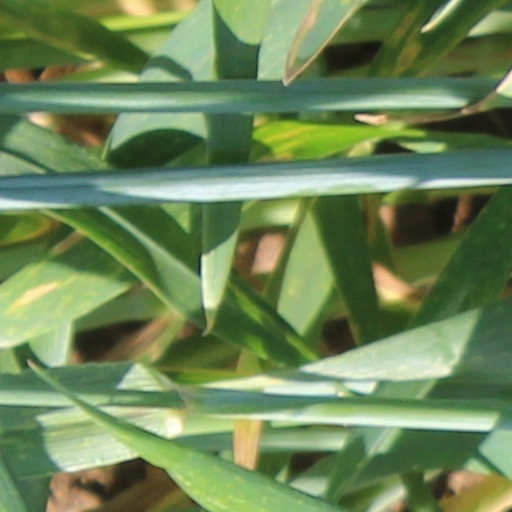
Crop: wheat